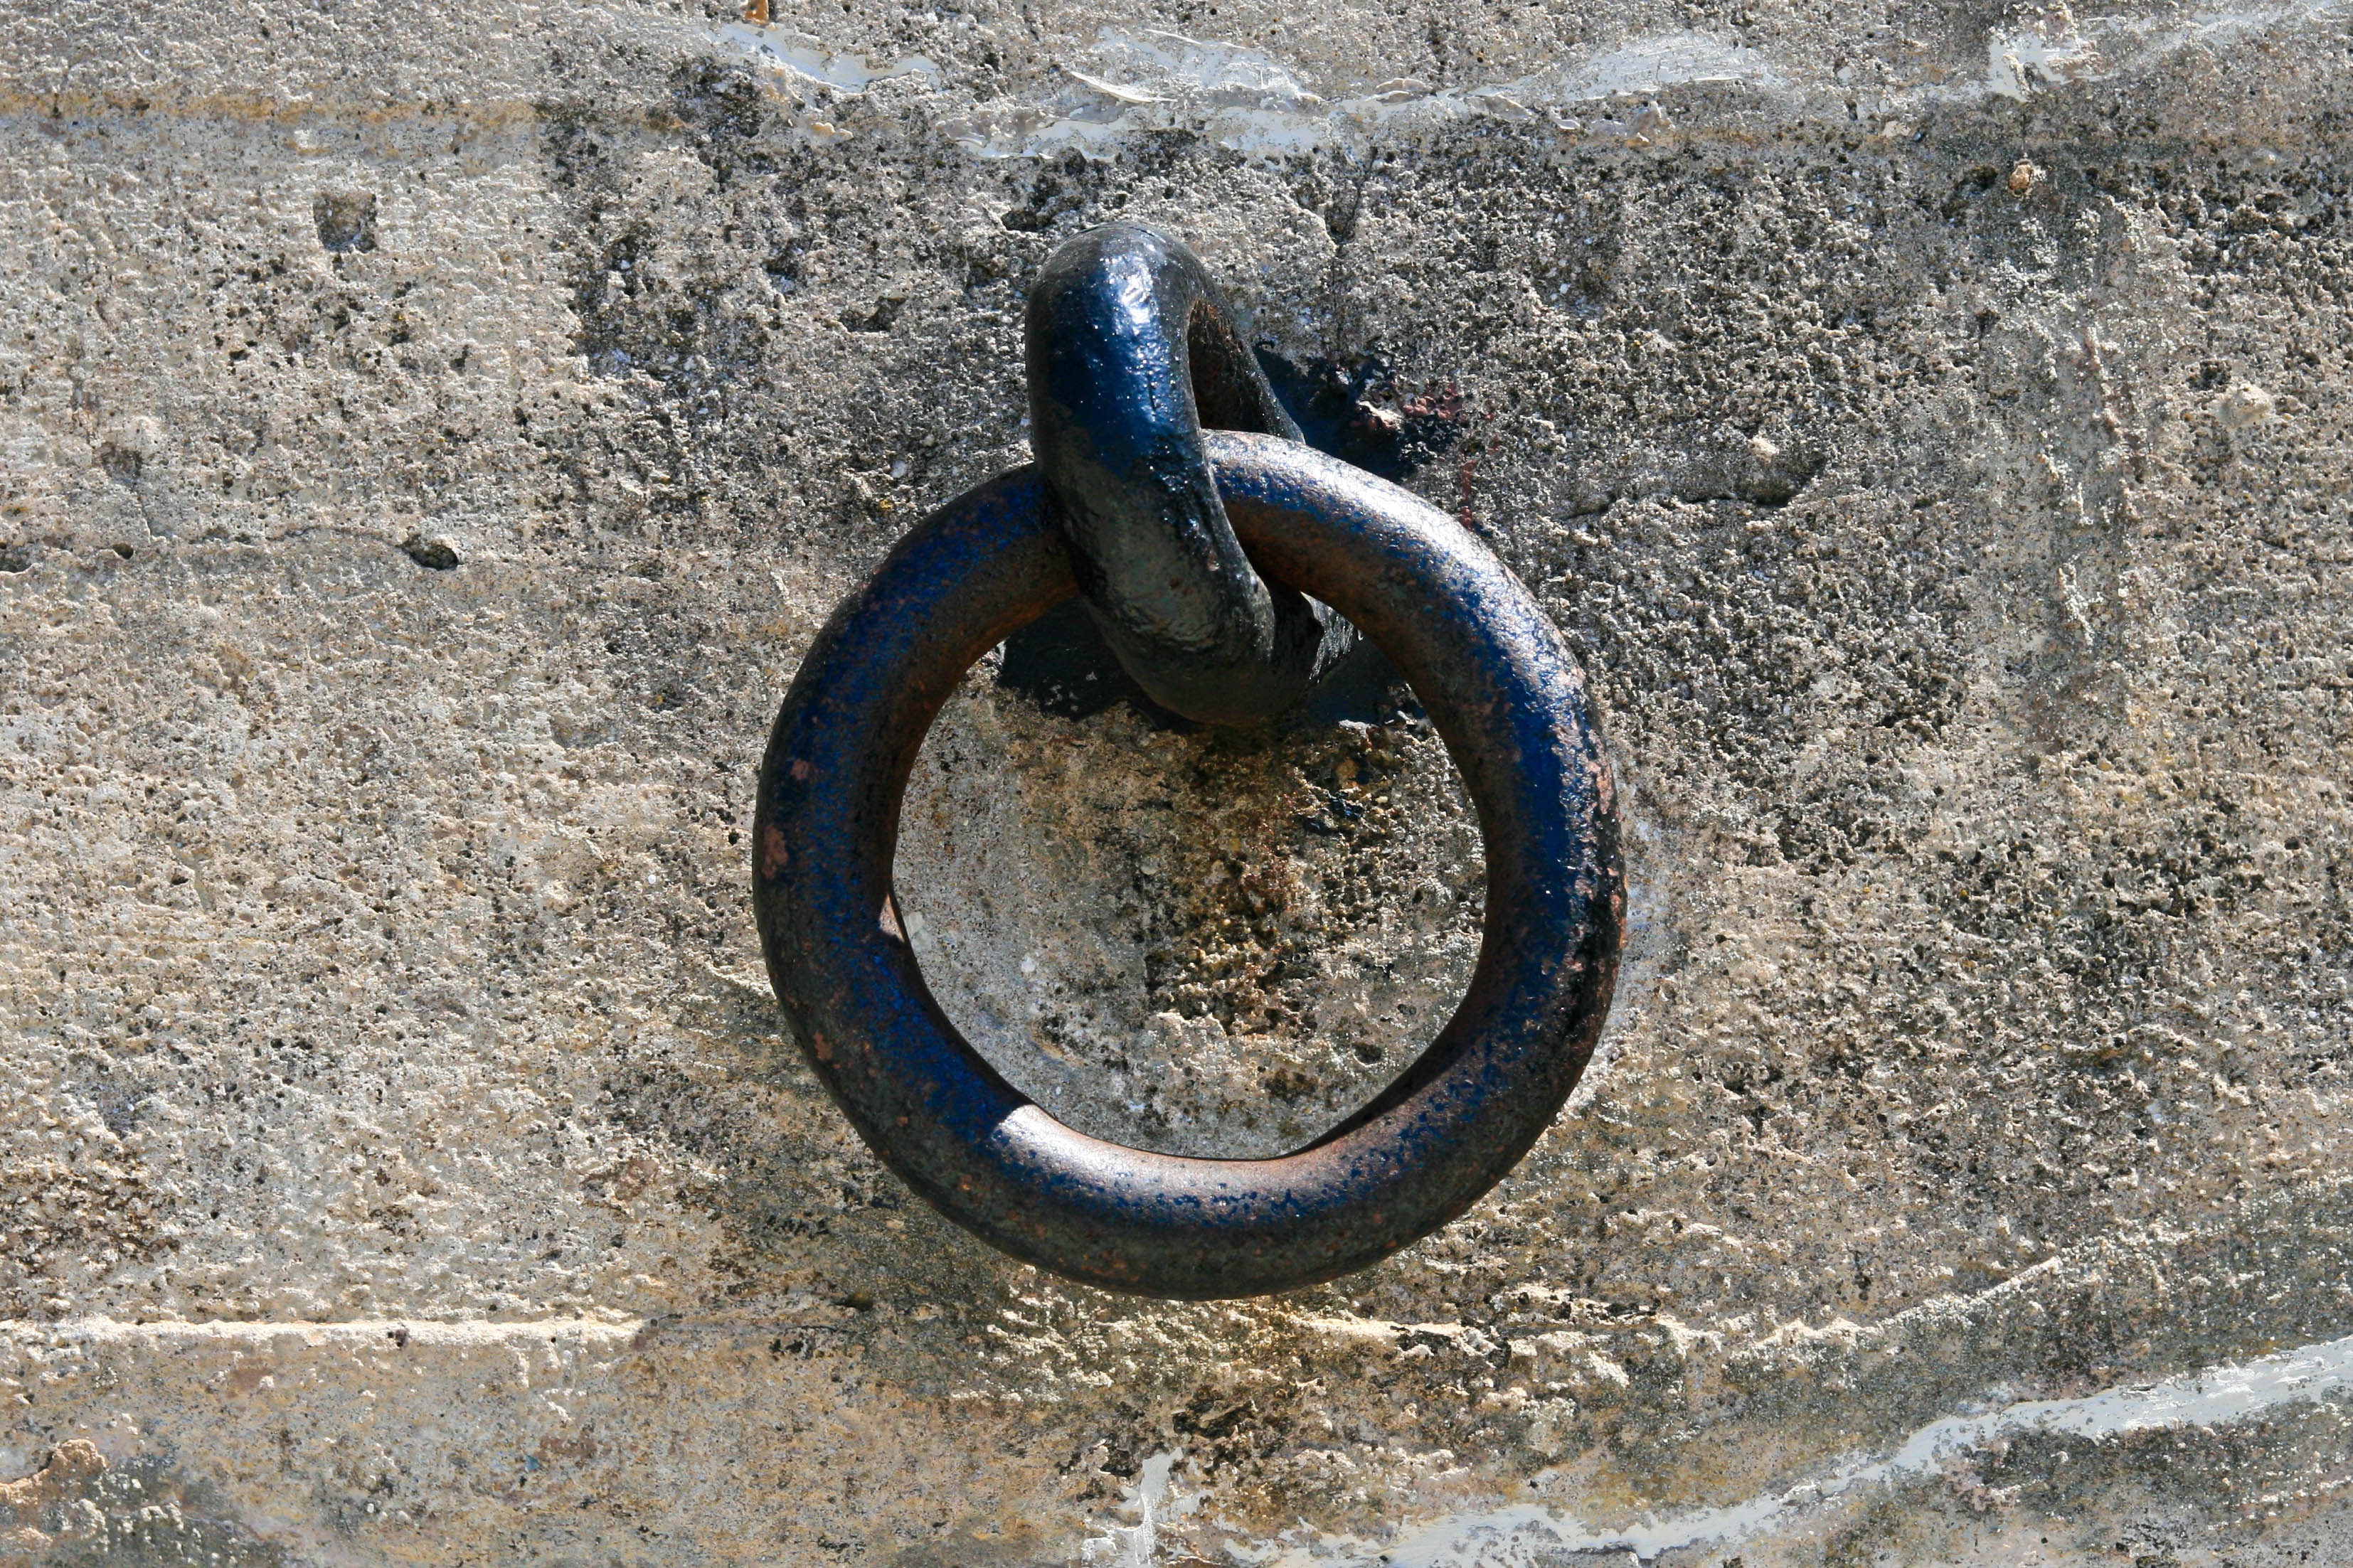
number, reptile, snake, scaled reptile